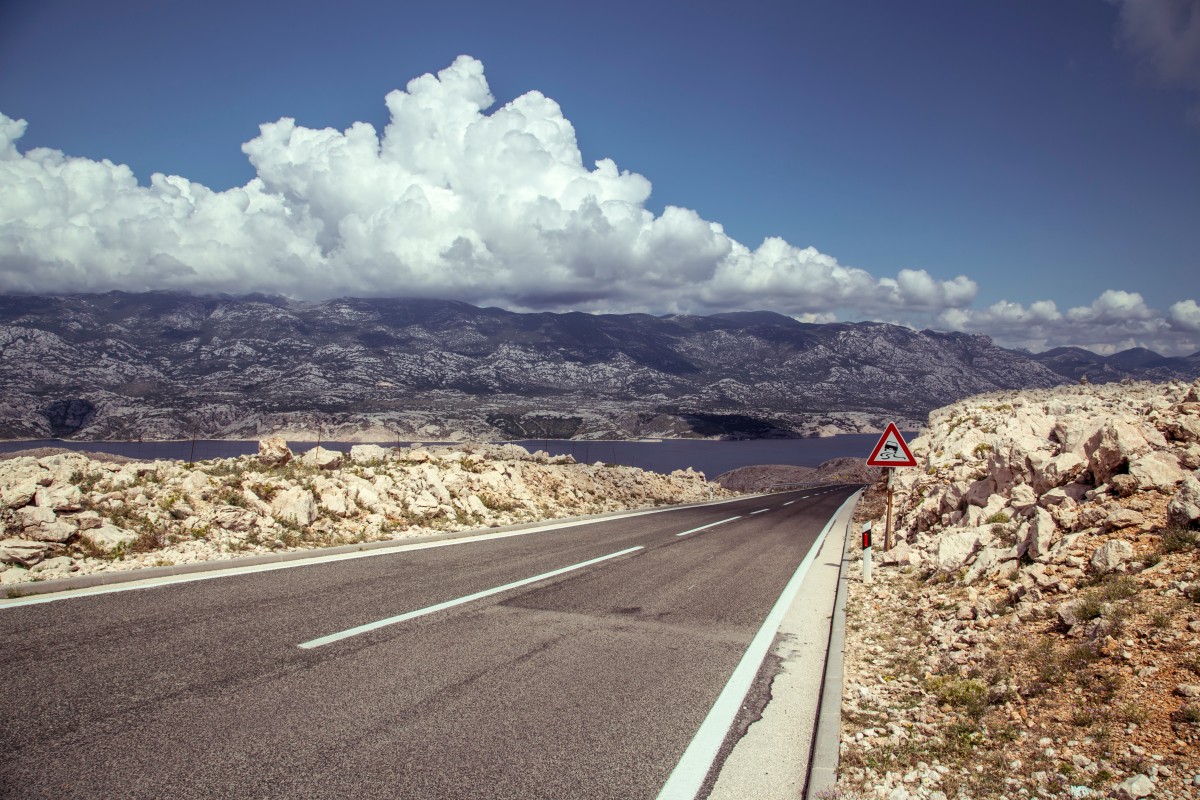
Tags: sea, horizon, snow, cloud, hill, highway, valley, mountain range, road trip, infrastructure, plateau, landform, mountain pass